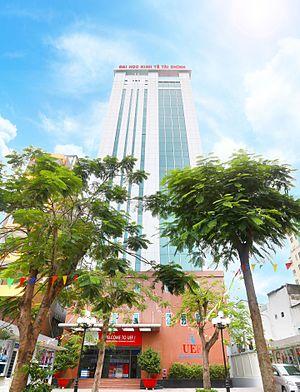
Photo de l'Université vue de devant